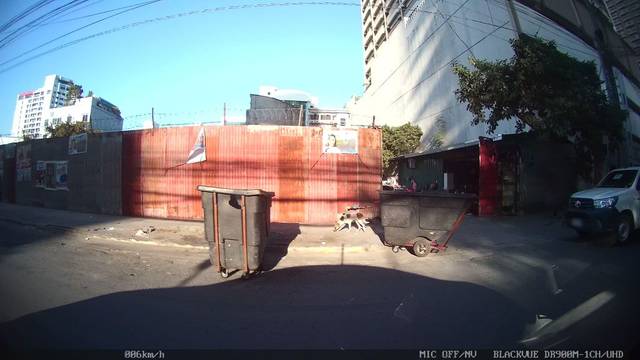
Region: Philippines
Coordinates: 14.567, 120.986